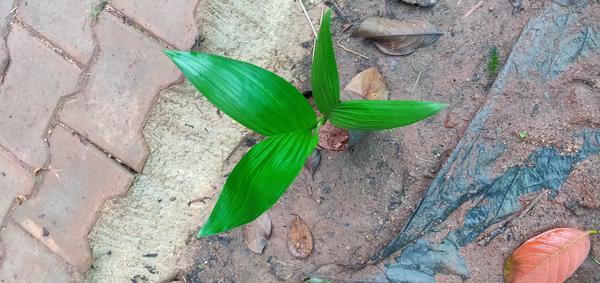
Plant: Betel_Nut